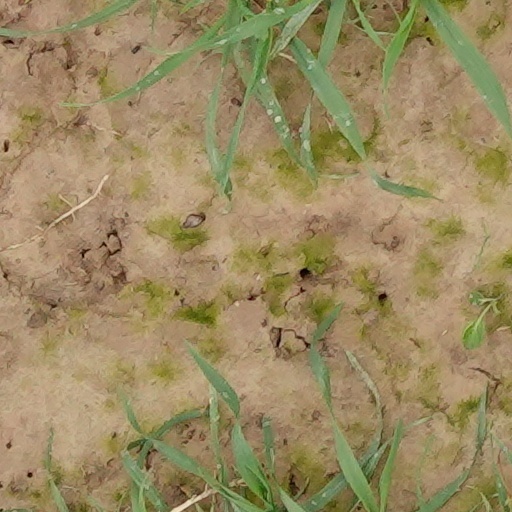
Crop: wheat